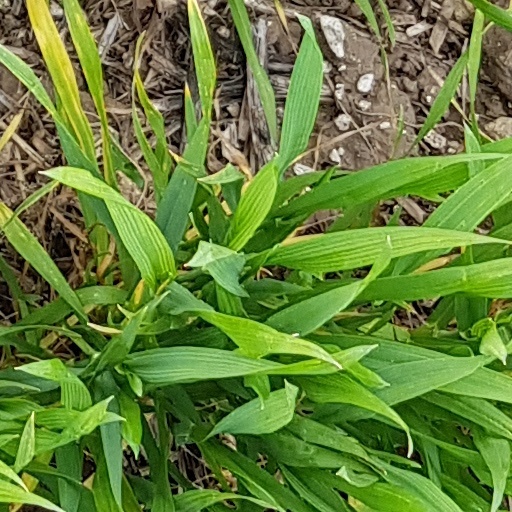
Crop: wheat